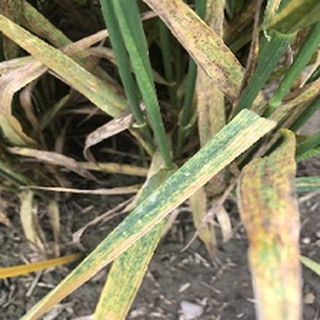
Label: wheat_brown_rust